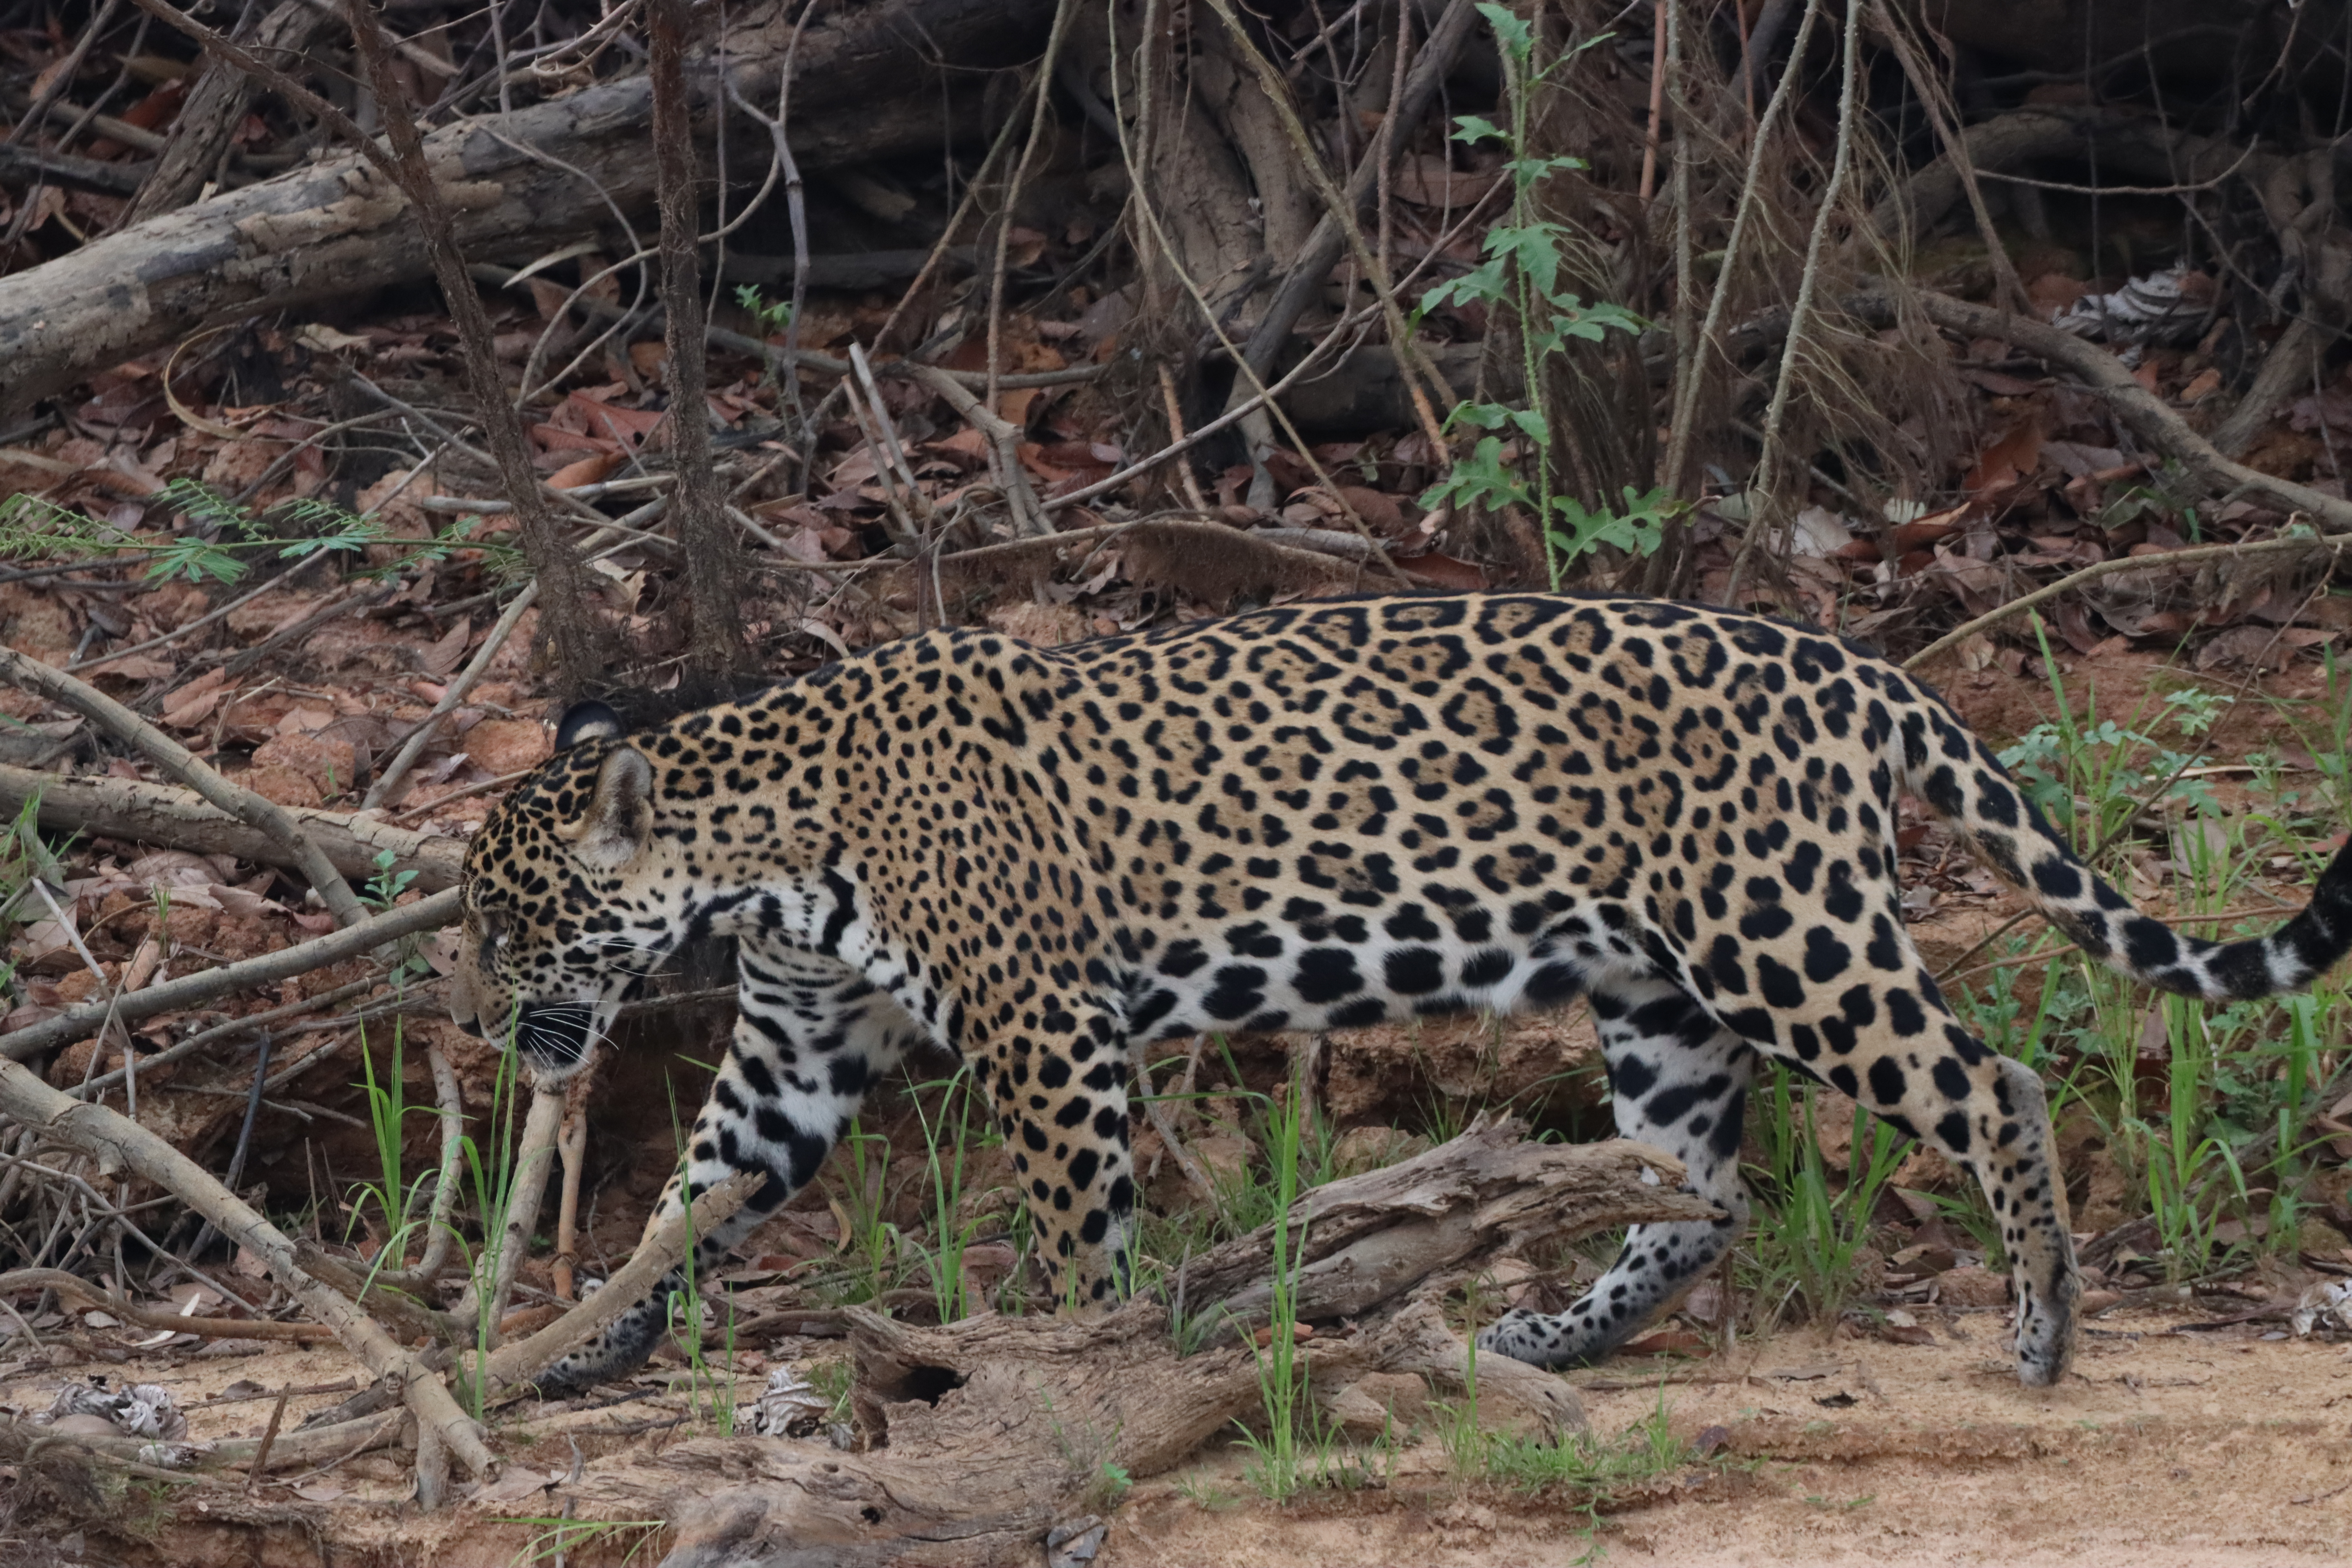
Jaguar: Ariely